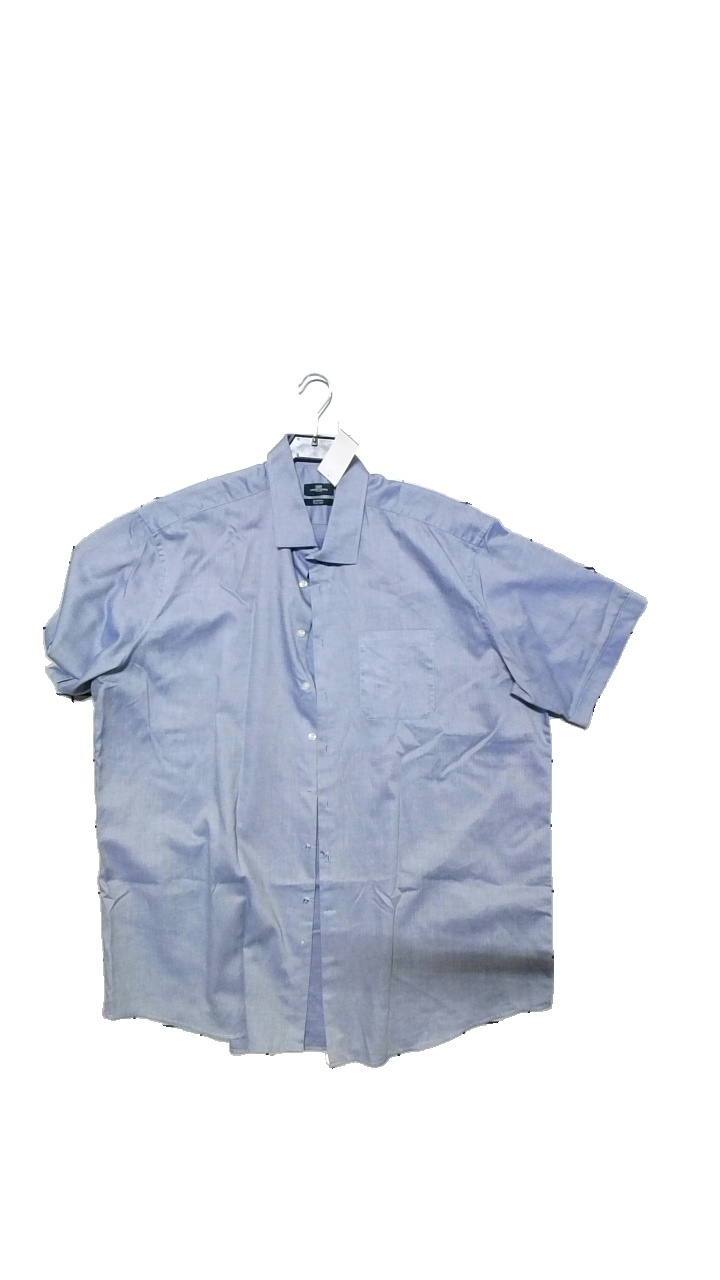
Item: Shirt (Men)
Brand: Lorenzo Calvino
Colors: White, Blue
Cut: Regular
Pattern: Other
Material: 100%Cotton
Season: All
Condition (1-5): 3
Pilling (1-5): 4
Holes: Minor
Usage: Reuse
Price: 50-100